Great Expectations (1974 film)

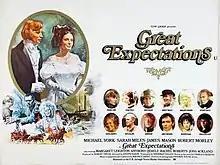

Great Expectations is a 1974 film made for television based on the Charles Dickens 1861 novel of the same name. It was directed by Joseph Hardy, with screenwriter Sherman Yellen and music by Maurice Jarre, starring Michael York as Pip, Simon Gipps-Kent as Young Pip and Sarah Miles as Estella. The production, for Transcontinental Films and ITC, was made for US television and released to cinemas in the UK. It broke with tradition by having the same actress (the thirty-three-year-old Sarah Miles) play both the younger and older Estella. The film was shot by Freddie Young. It was filmed in Eastmancolor and it was entered into the 9th Moscow International Film Festival in 1975.